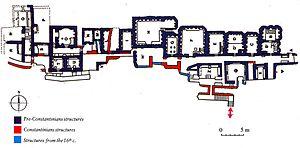
La tombe de saint Pierre, découverte dans la nécropole du Vatican, se trouve sous la basilique Saint-Pierre au Vatican. Elle comprend plusieurs tombes et un emplacement construit pour commémorer l'emplacement de la tombe de l'apôtre Pierre. Le tombeau de saint Pierre se situe près de l'extrémité ouest d'un complexe de mausolées qui remontent à 130 après Jésus-Christ et l'an 300. Le complexe a été partiellement démoli et comblé de terre pour fournir une base pour la construction de la précédente basilique, également appelée basilique de Constantin, sous le règne de Constantin Iᵉʳ, commencée entre 326 et 333 : elle nécessite la démolition du Circus Vaticanus ou cirque de Caligula qui s'étendait sur la partie sud du chantier. Constantin décide de raser les sépultures de la nécropole alignées le long d'un sentier car la tradition y fixait la tombe de saint Pierre.
La nécropole du Vatican également connue sous le nom de Scavi, s'étend sous la Cité du Vatican, à une profondeur qui varie de 5 à 12 mètres, sous la basilique Saint-Pierre.